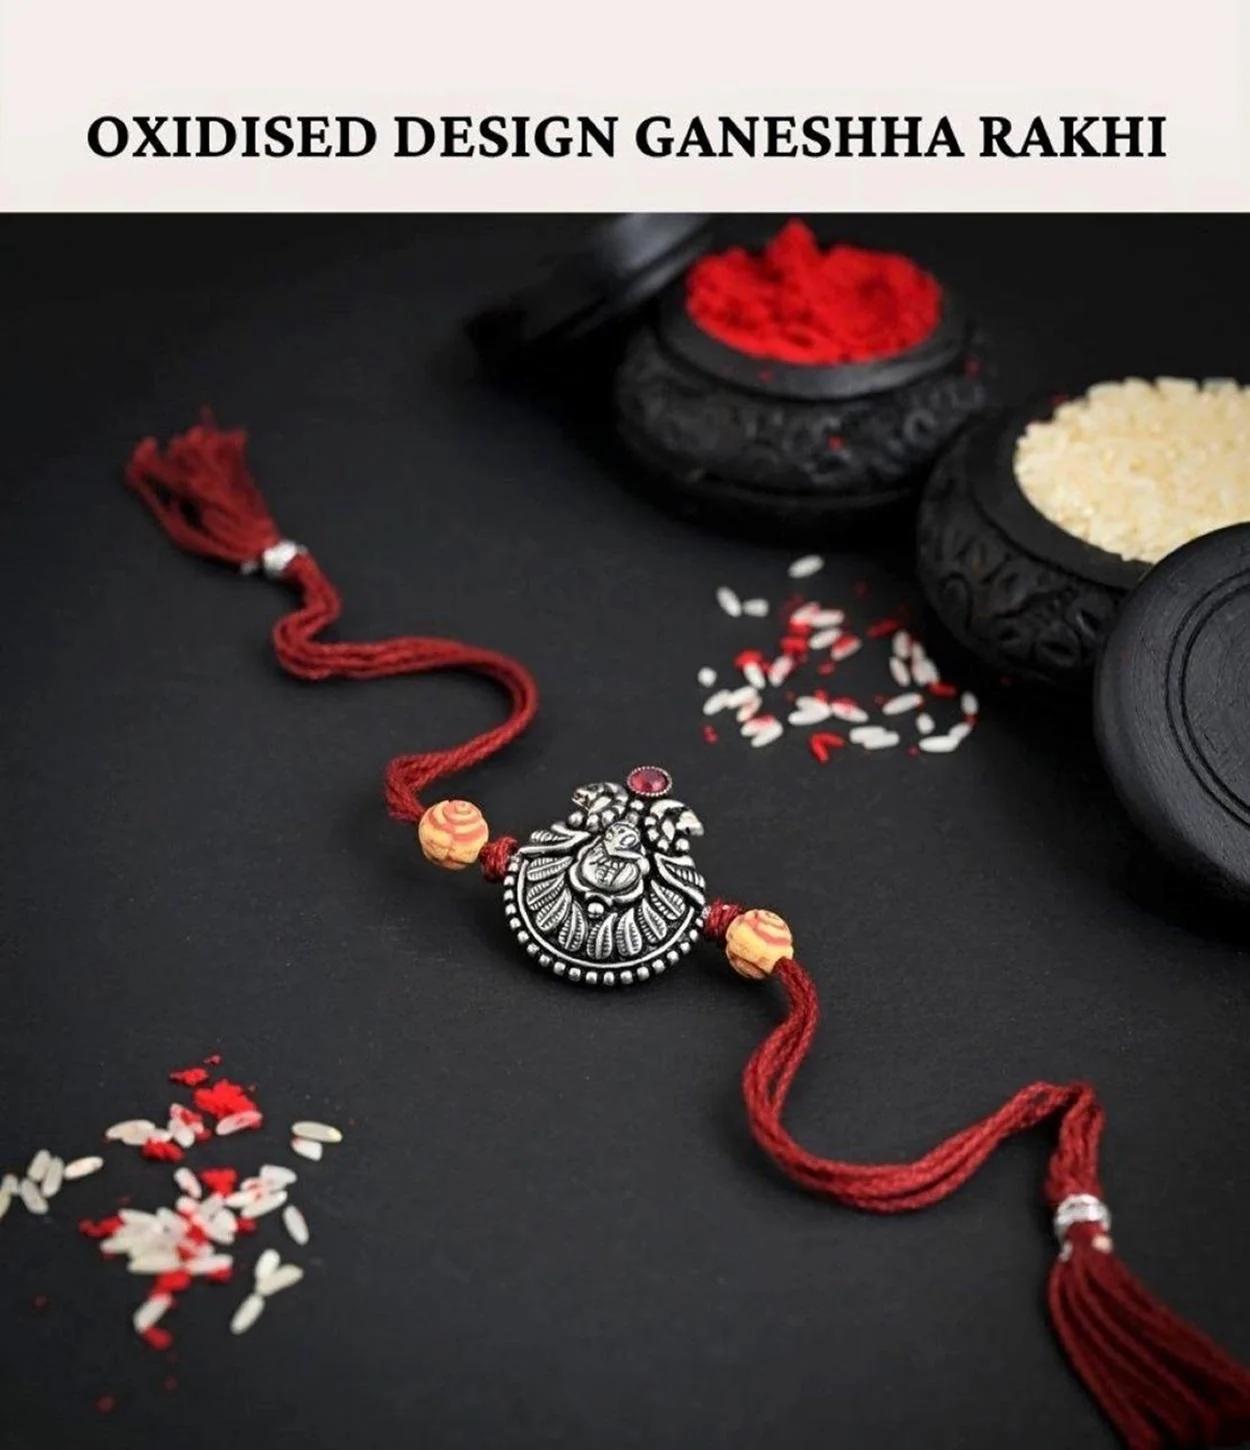
 Sajshrungar Jewellery offers Special Silver Oxidised Rakhi For Boys, Men, Bhaiyya, Bhabhi, Women & Girls. (Pack Of1)
Type: Rakhis
Brand: SAJSHRUNGAR JEWELLERY
Price: Rs. 230
 Sajshrungar Jewellery offers this beautiful Silver Oxidised Plated Rakhi For Boys, Men, Bhaiyya, Bhabhi, women & Girls. It is crafted from superior quality Threads, metal, materials and ensures high durability. It can style with any type of your Jewellery. This Rakhi set is unique in design and long lasting. This Jewellery Ideal For Rakhi, Rakshabandhan Festivals. Best option for Gift at Rakhi, Rakshabandhan from Sister, Bhabhi to Brother, brother-in-law, Mama, Kaka, Uncle, Father, Grandfather, Friends, on occasion of Rakhi, Rakshabandhan.
Features: Rakhi symbolizes the spirit of Menhood, friendship and the heart achingly beautiful relationship between a Brother and sister,This Rakhi being traditionally designed and handcrafted, fine design, pattern and color tone may vary slightly from that shown in Images,The term \rakhi\ primarily refers to the decorative thread or bracelet that is tied by a sister on her brother's wrist during the Hindu festival of Raksha Bandhan. This thread symbolizes the bond of protection and love between siblings. Here are a few key,The rakhi thread symbolizes the sister's love and prayers for her brother's well-being. It is a sacred thread that signifies the brother's lifelong vow to protect and support his sister.,Raksha Bandhan, also known as Rakhi, is the festival dedicated to celebrating this bond between brothers and sisters. It usually falls in the month of August and is observed with rituals, prayers, and family gatherings.,During Rakhi, sisters perform aarti (ritual of waving a lighted lamp) for their brothers, tie the rakhi around their wrists, and receive gifts and blessings in return.
Included: 1-Rakhi